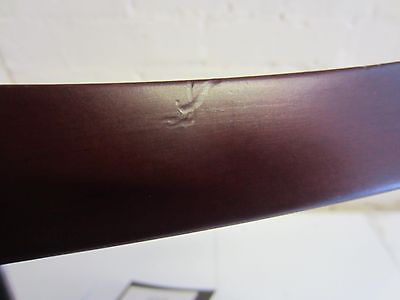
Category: chair